Hybrid macaw

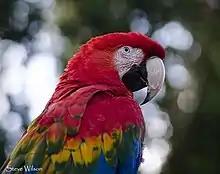
Ruby macaw

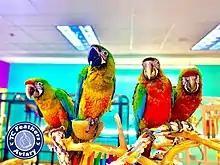
Young miliquin macaws

The Flamingold is another F3 hybrid, bred by Peter Barnes in 2024. The F3s are products of Flame × Blue and Gold macaws.